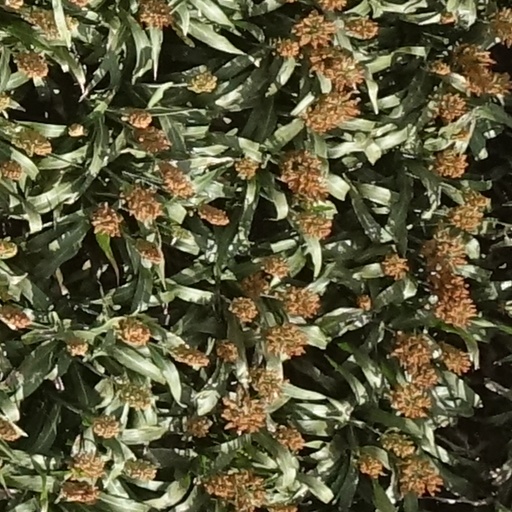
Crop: sorghum